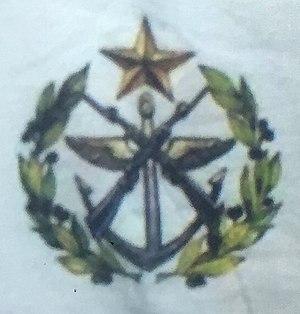
Les régiments de fusiliers marins sont des régiments d'infanterie de marine appartenant aux Forces navales algériennes.